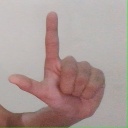
अक्षर: ल